1994 Miller Genuine Draft 400 (Richmond)

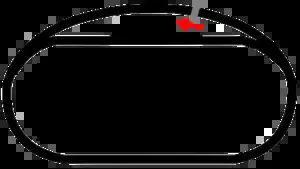
The layout of Richmond International Raceway, the venue where the race was at.

Richmond International Raceway (RIR) is a 3/4-mile (1.2 km), "D"-shaped, asphalt race track located just outside Richmond, Virginia in Henrico County. It hosts the Monster Energy NASCAR Cup Series and Xfinity Series. Known as "America's premier short track", it formerly hosted a NASCAR Camping World Truck Series race, an IndyCar Series race, and two USAC sprint car races.